Jack Perry

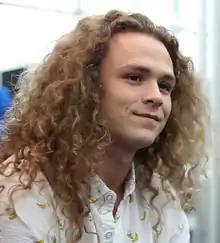
Perry in 2019

Jack Perry (born June 16, 1997) is an American professional wrestler. He is signed to All Elite Wrestling (AEW), where he is a member of The Elite.